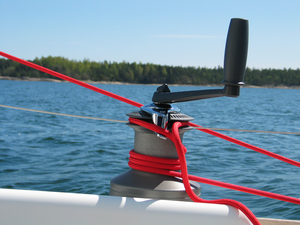
Skødespil
Et skødespil
"Et sejlskibs skødespil benyttes til at trække i ""skøder"" – dvs. trække i det tov, som benyttes til at styre sejlet på et skib.